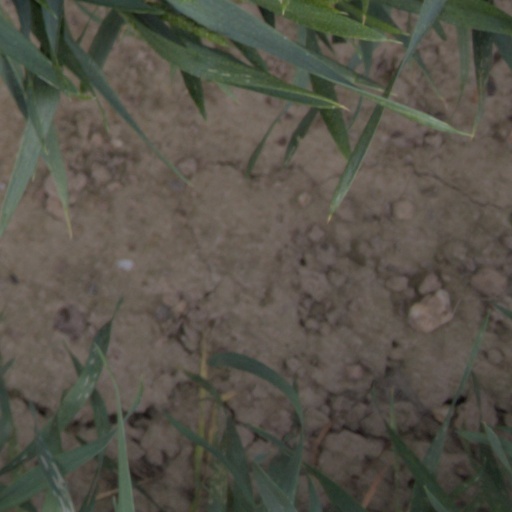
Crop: wheat